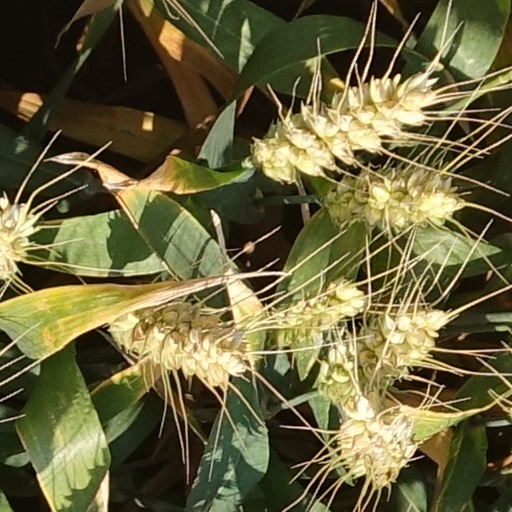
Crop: wheat